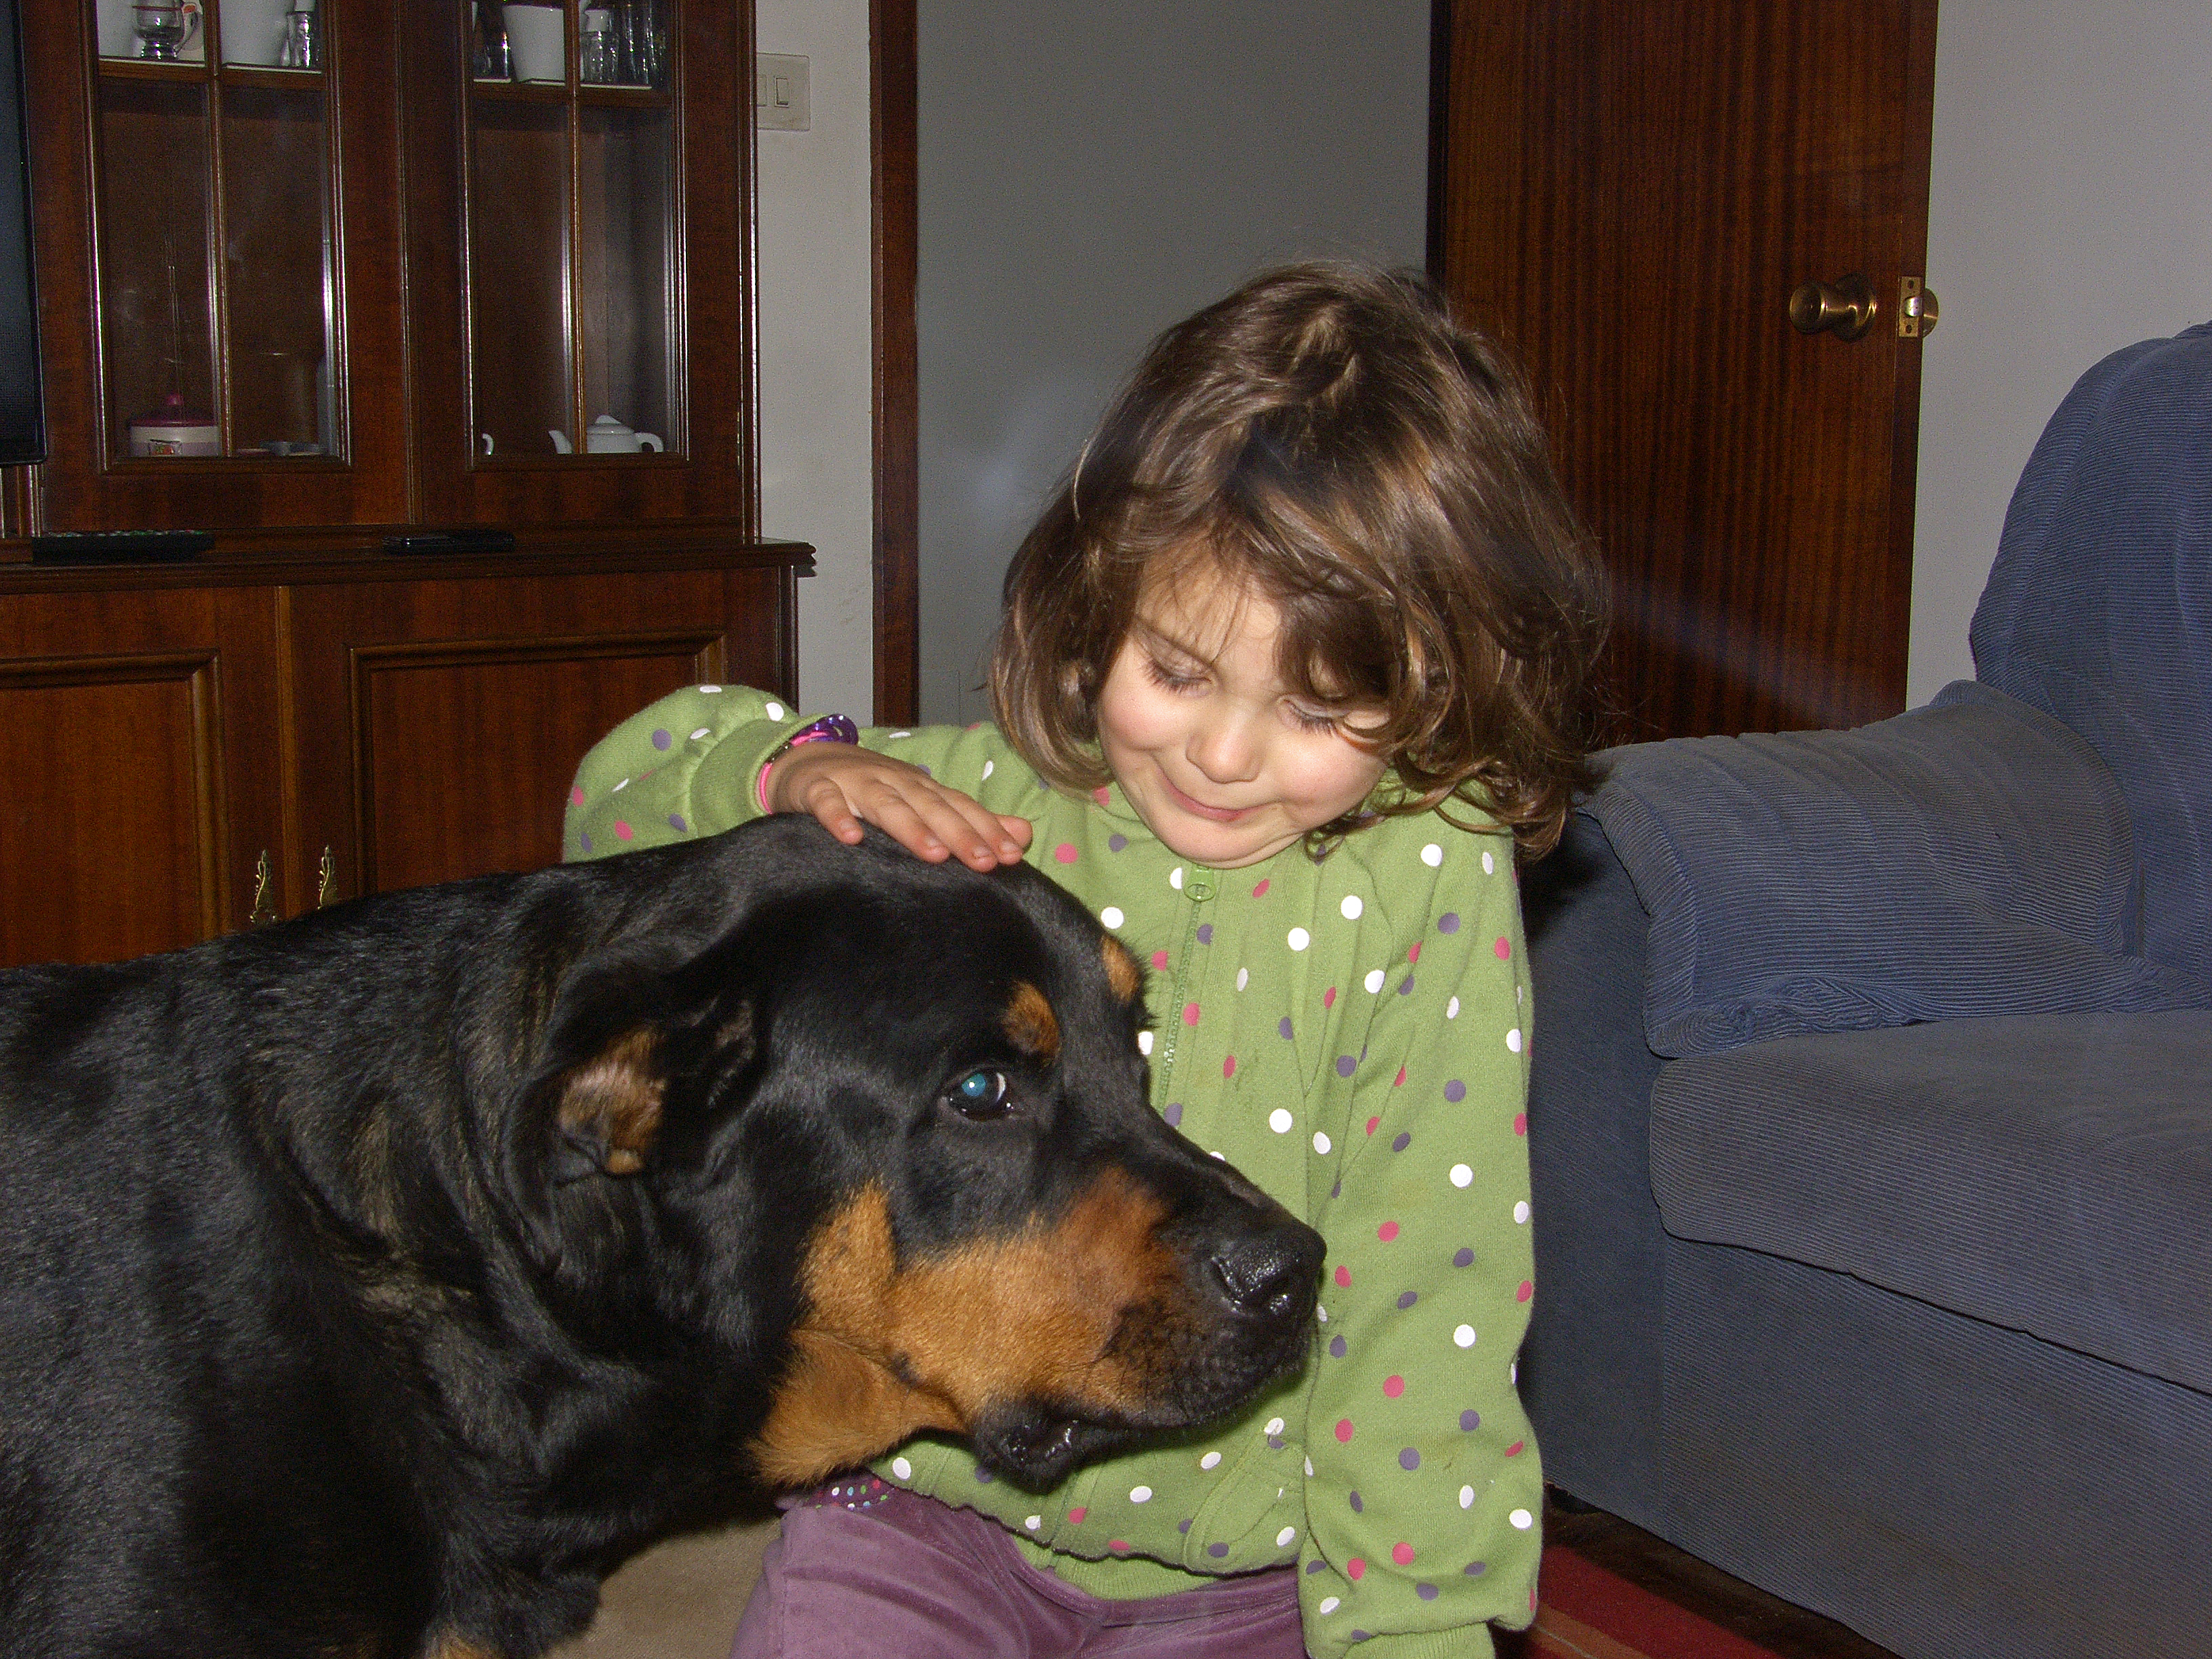
puppy, dog, mammal, ggl1, rottweiler, dog like mammal